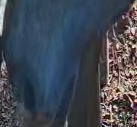
Face region: mouth_nostrils (mouth_chin_nostrils_and_profile)
Pain indicator: moderately_present